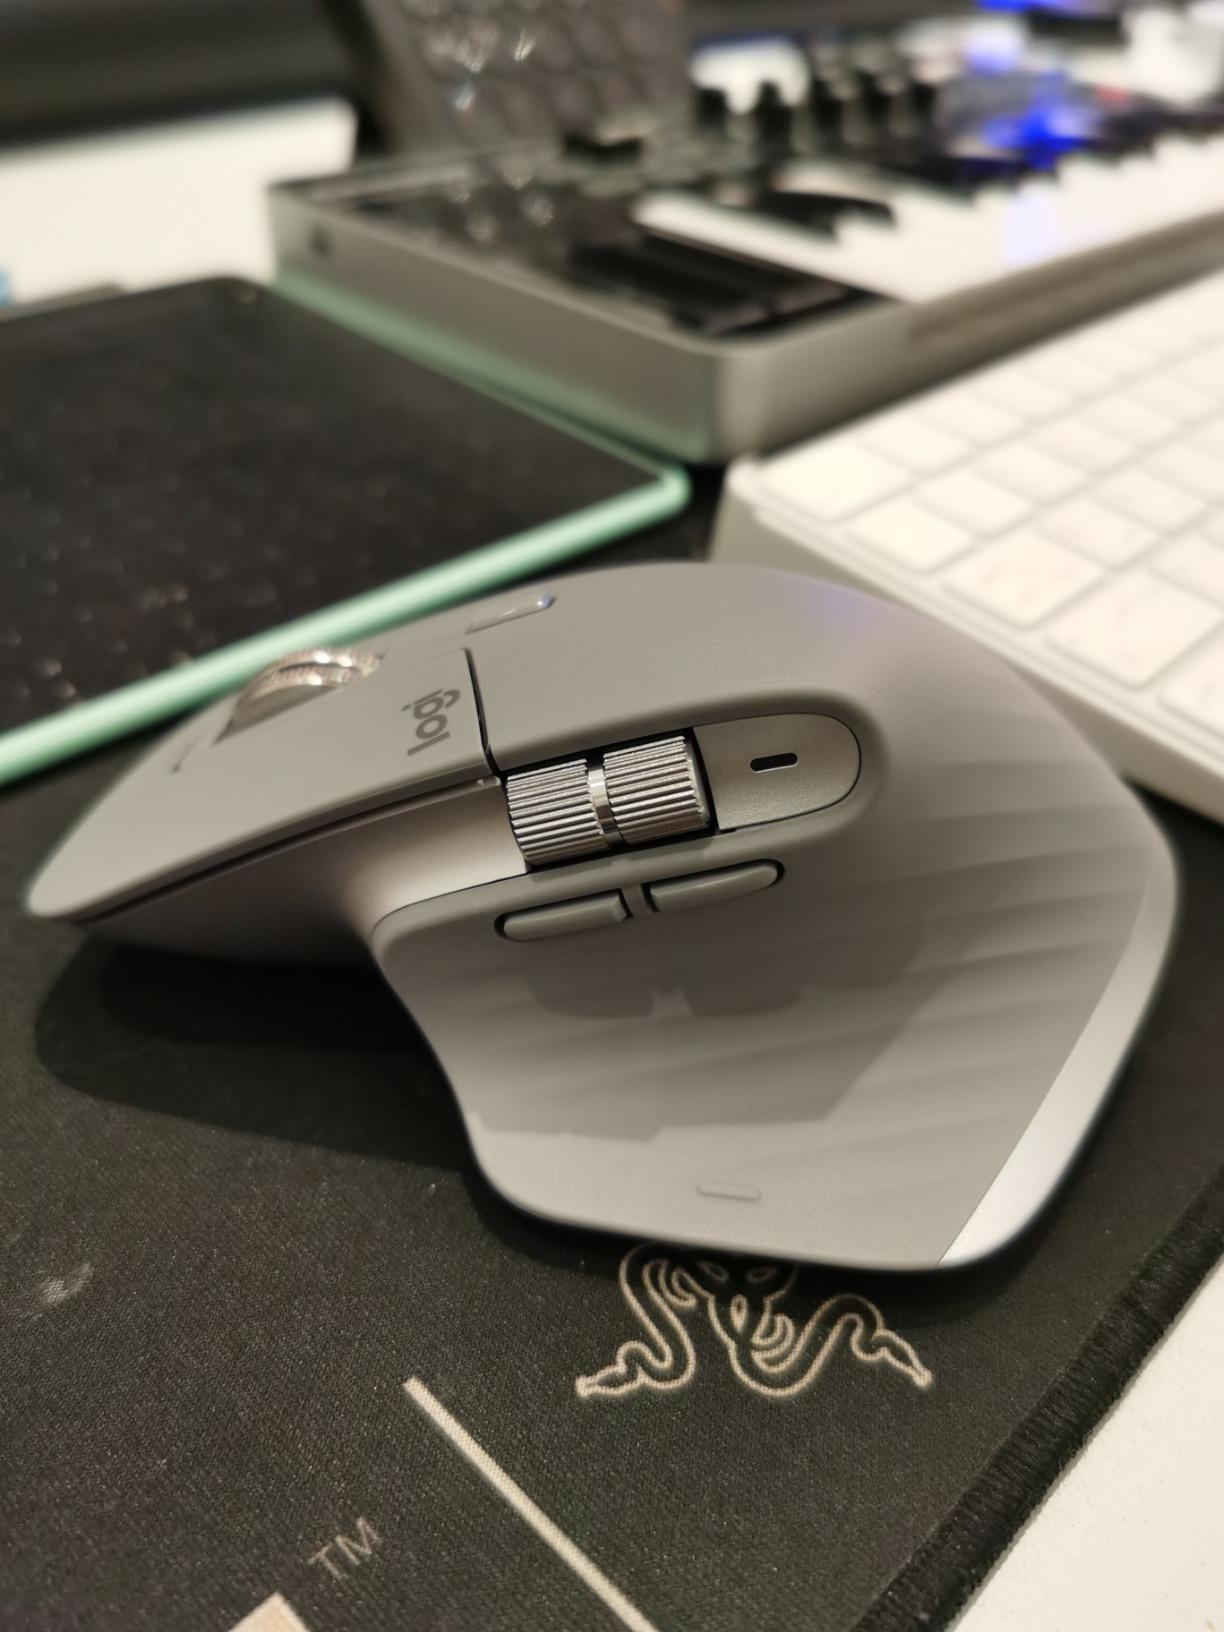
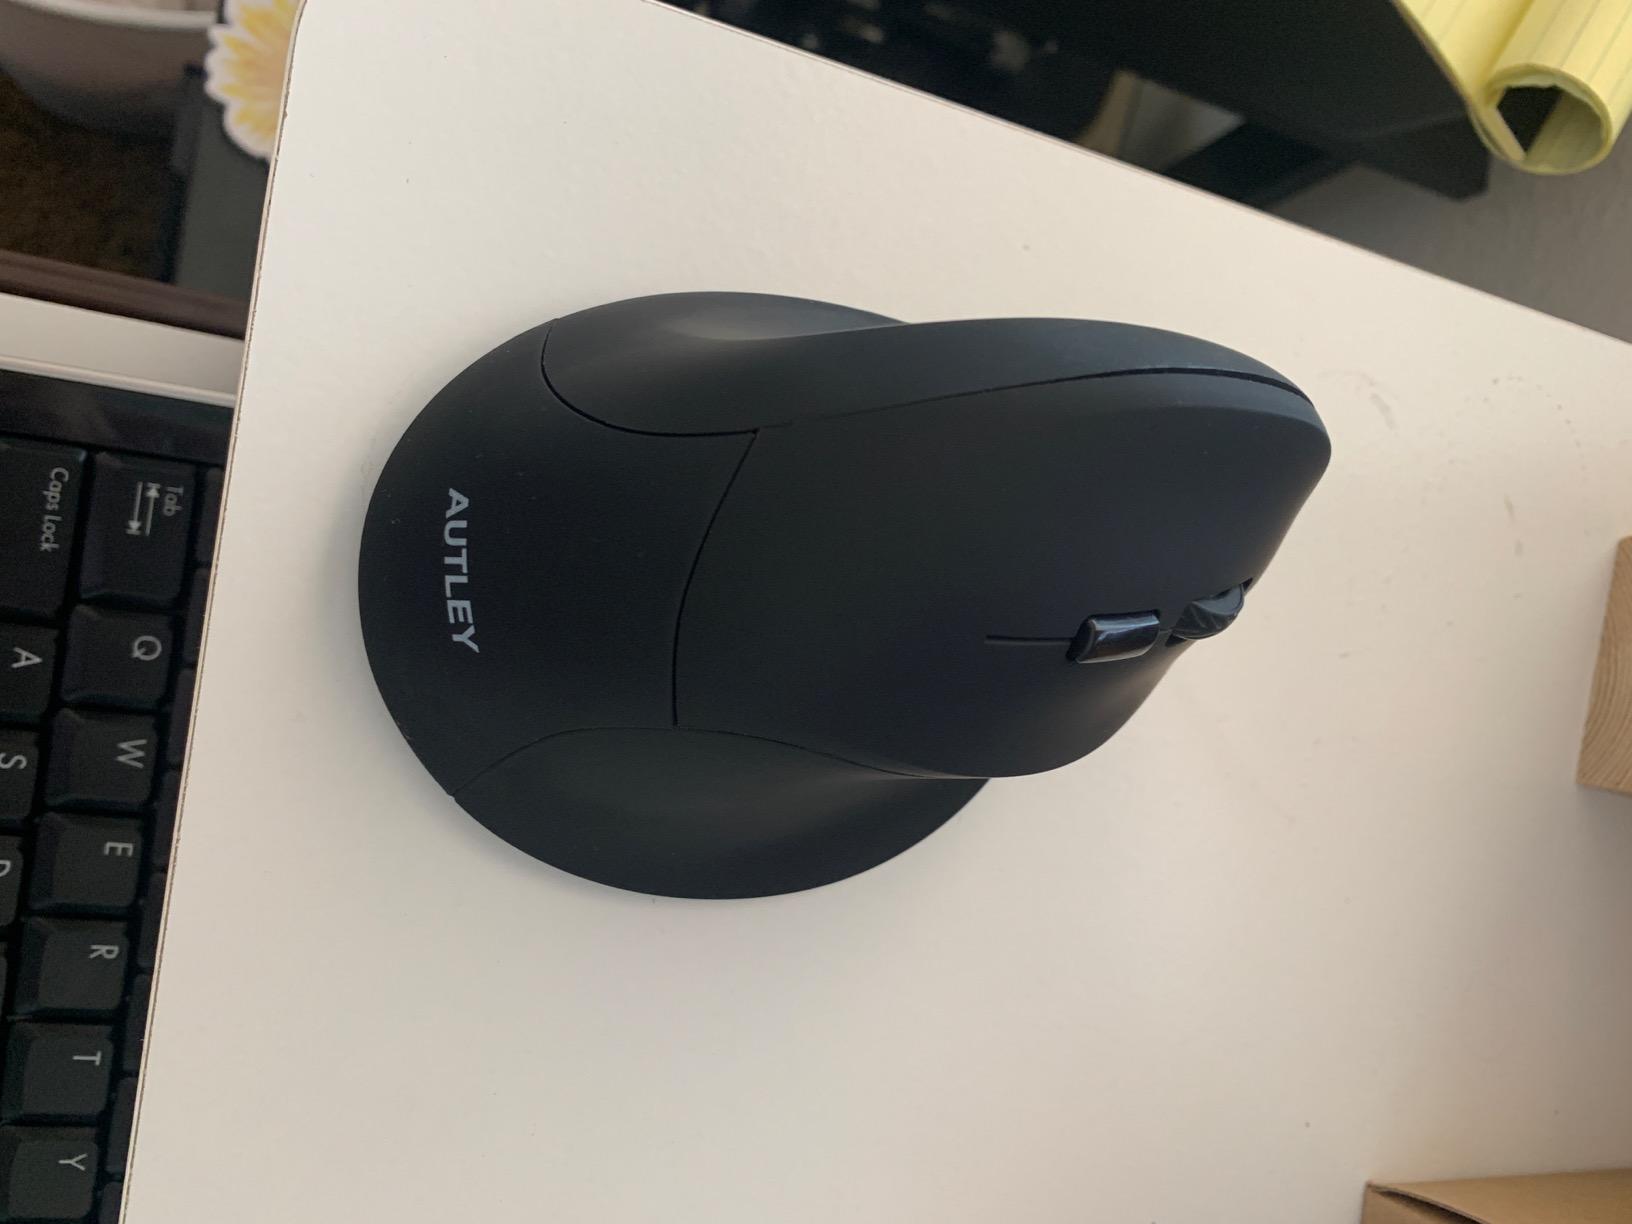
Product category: mouse
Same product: no